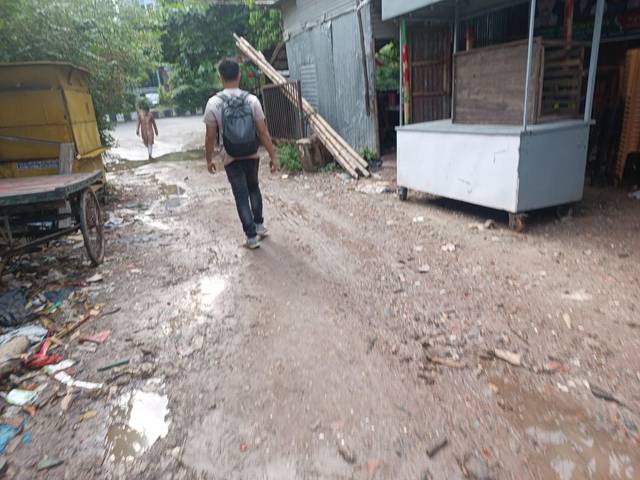
Region: Bangladesh
Coordinates: 23.78, 90.376